Dorothea Chalmers Smith

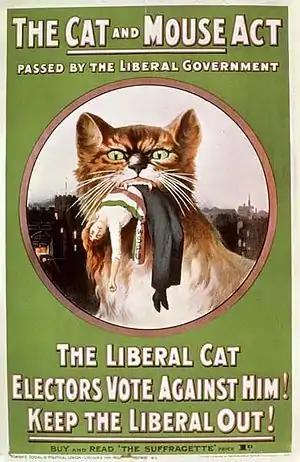
WSPU poster 1914 - Museum of London

Chalmers Smith, alongside artist Ethel Moorhead, attempted to set fire to a house at 6 Park Gardens in Glasgow on 23 July 1913. They were caught red-handed by multiple witnesses. In one room firefighters found matches, firelighters, six flasks of paraffin, candles, and a postcard bearing the words: 'A protest against Mrs Pankhurst's re-arrest'.